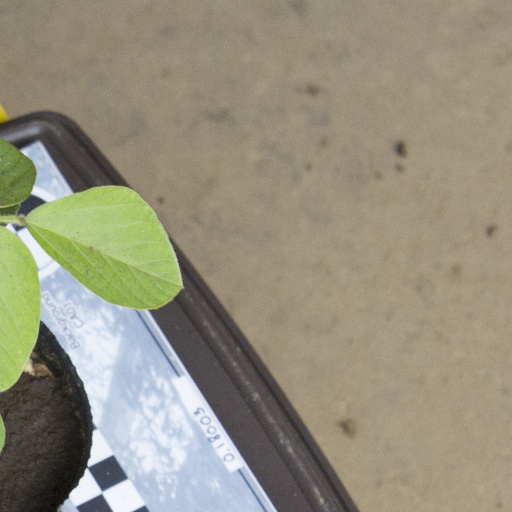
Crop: soybean